Terra sigillata

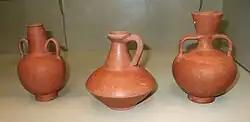
African Red Slip flagons and vases, 2nd-4th century AD

African red slip ware (ARS) was the final development of terra sigillata. While the products of the Italian and Gaulish red-gloss industries flourished and were exported from their places of manufacture for at most a century or two each, ARS production continued for more than 500 years. The centres of production were in the Roman provinces of Africa Proconsularis, Byzacena and Numidia; that is, modern Tunisia and part of eastern Algeria. From about the 4th century AD, competent copies of the fabric and forms were also made in several other regions, including Asia Minor, the eastern Mediterranean and Egypt. Over the long period of production, there was obviously much change and evolution in both forms and fabrics. Both Italian and Gaulish plain forms influenced ARS in the 1st and 2nd centuries (for example, Hayes Form 2, the cup or dish with an outcurved rim decorated with barbotine leaves, is a direct copy of the samian forms Dr.35 and 36, made in South and Central Gaul), but over time a distinctive ARS repertoire developed.